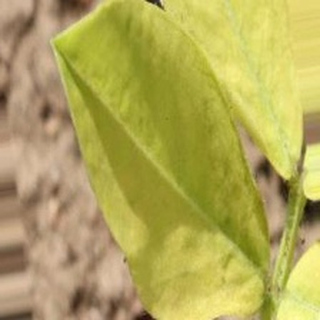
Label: groundnut_nutrition_deficiency